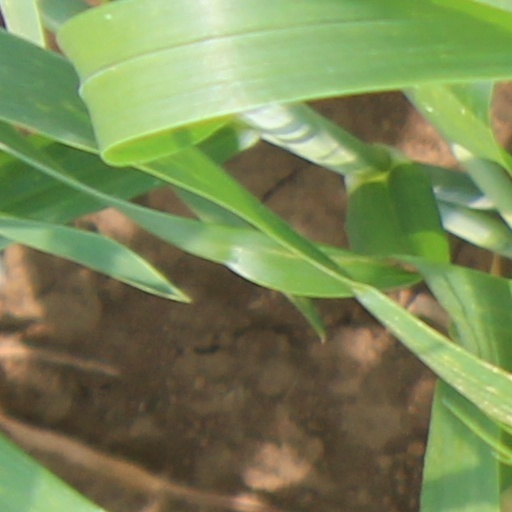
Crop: wheat